Sophie Béjean

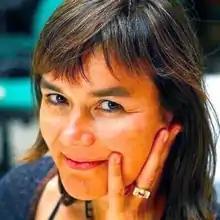
Béjean in 2012

Sophie Béjean (born 22 June 1964, Grenoble) is a French university president. She served as president of the University of Burgundy (2007–12), before becoming president of (CNOUS) and (April 2013).